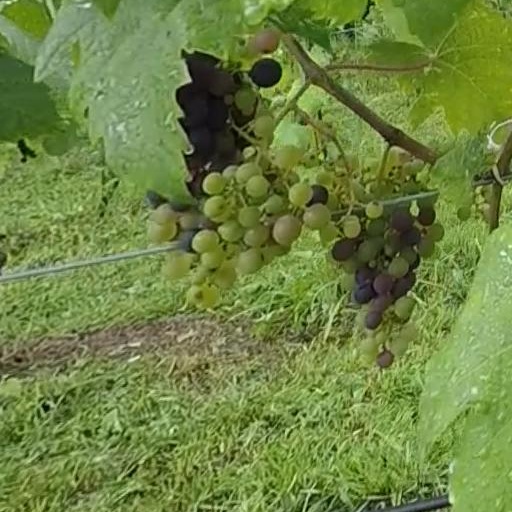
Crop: grape